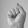
ASL letter: S